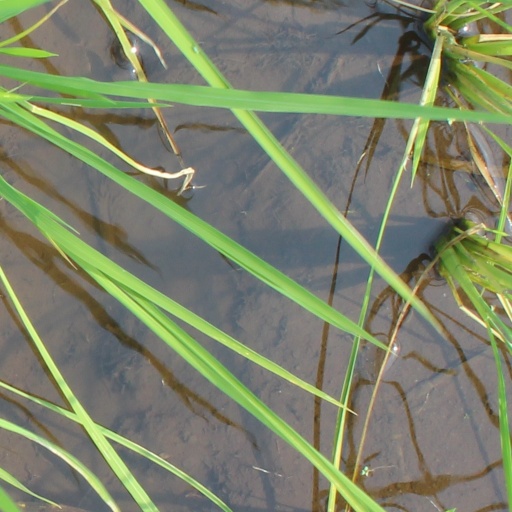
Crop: rice